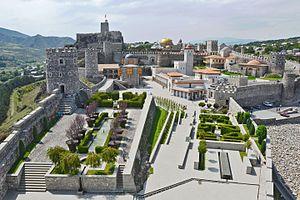
Le tourisme est une composante importante de l'économie de la Géorgie : elle a apporté une contribution au produit intérieur brut du pays de 6,7% en 2015, de 7,1% en 2016, de 6,9% en 2017 et de 7,6% en 2018.
Le Château de Rabati est une forteresse datant du IXᵉ siècle, totalement reconstruite sous l'Empire ottoman aux XVIᵉ-XVIIᵉ siècle. Elle se situe au sud de la Géorgie, dans la ville d'Akhaltsikhé, dans la région historique de la Meskhétie.